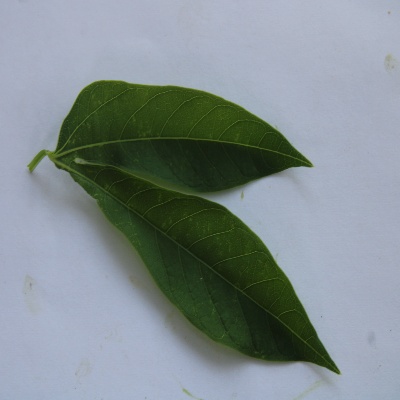
Crop: Cassava
Condition: healthy